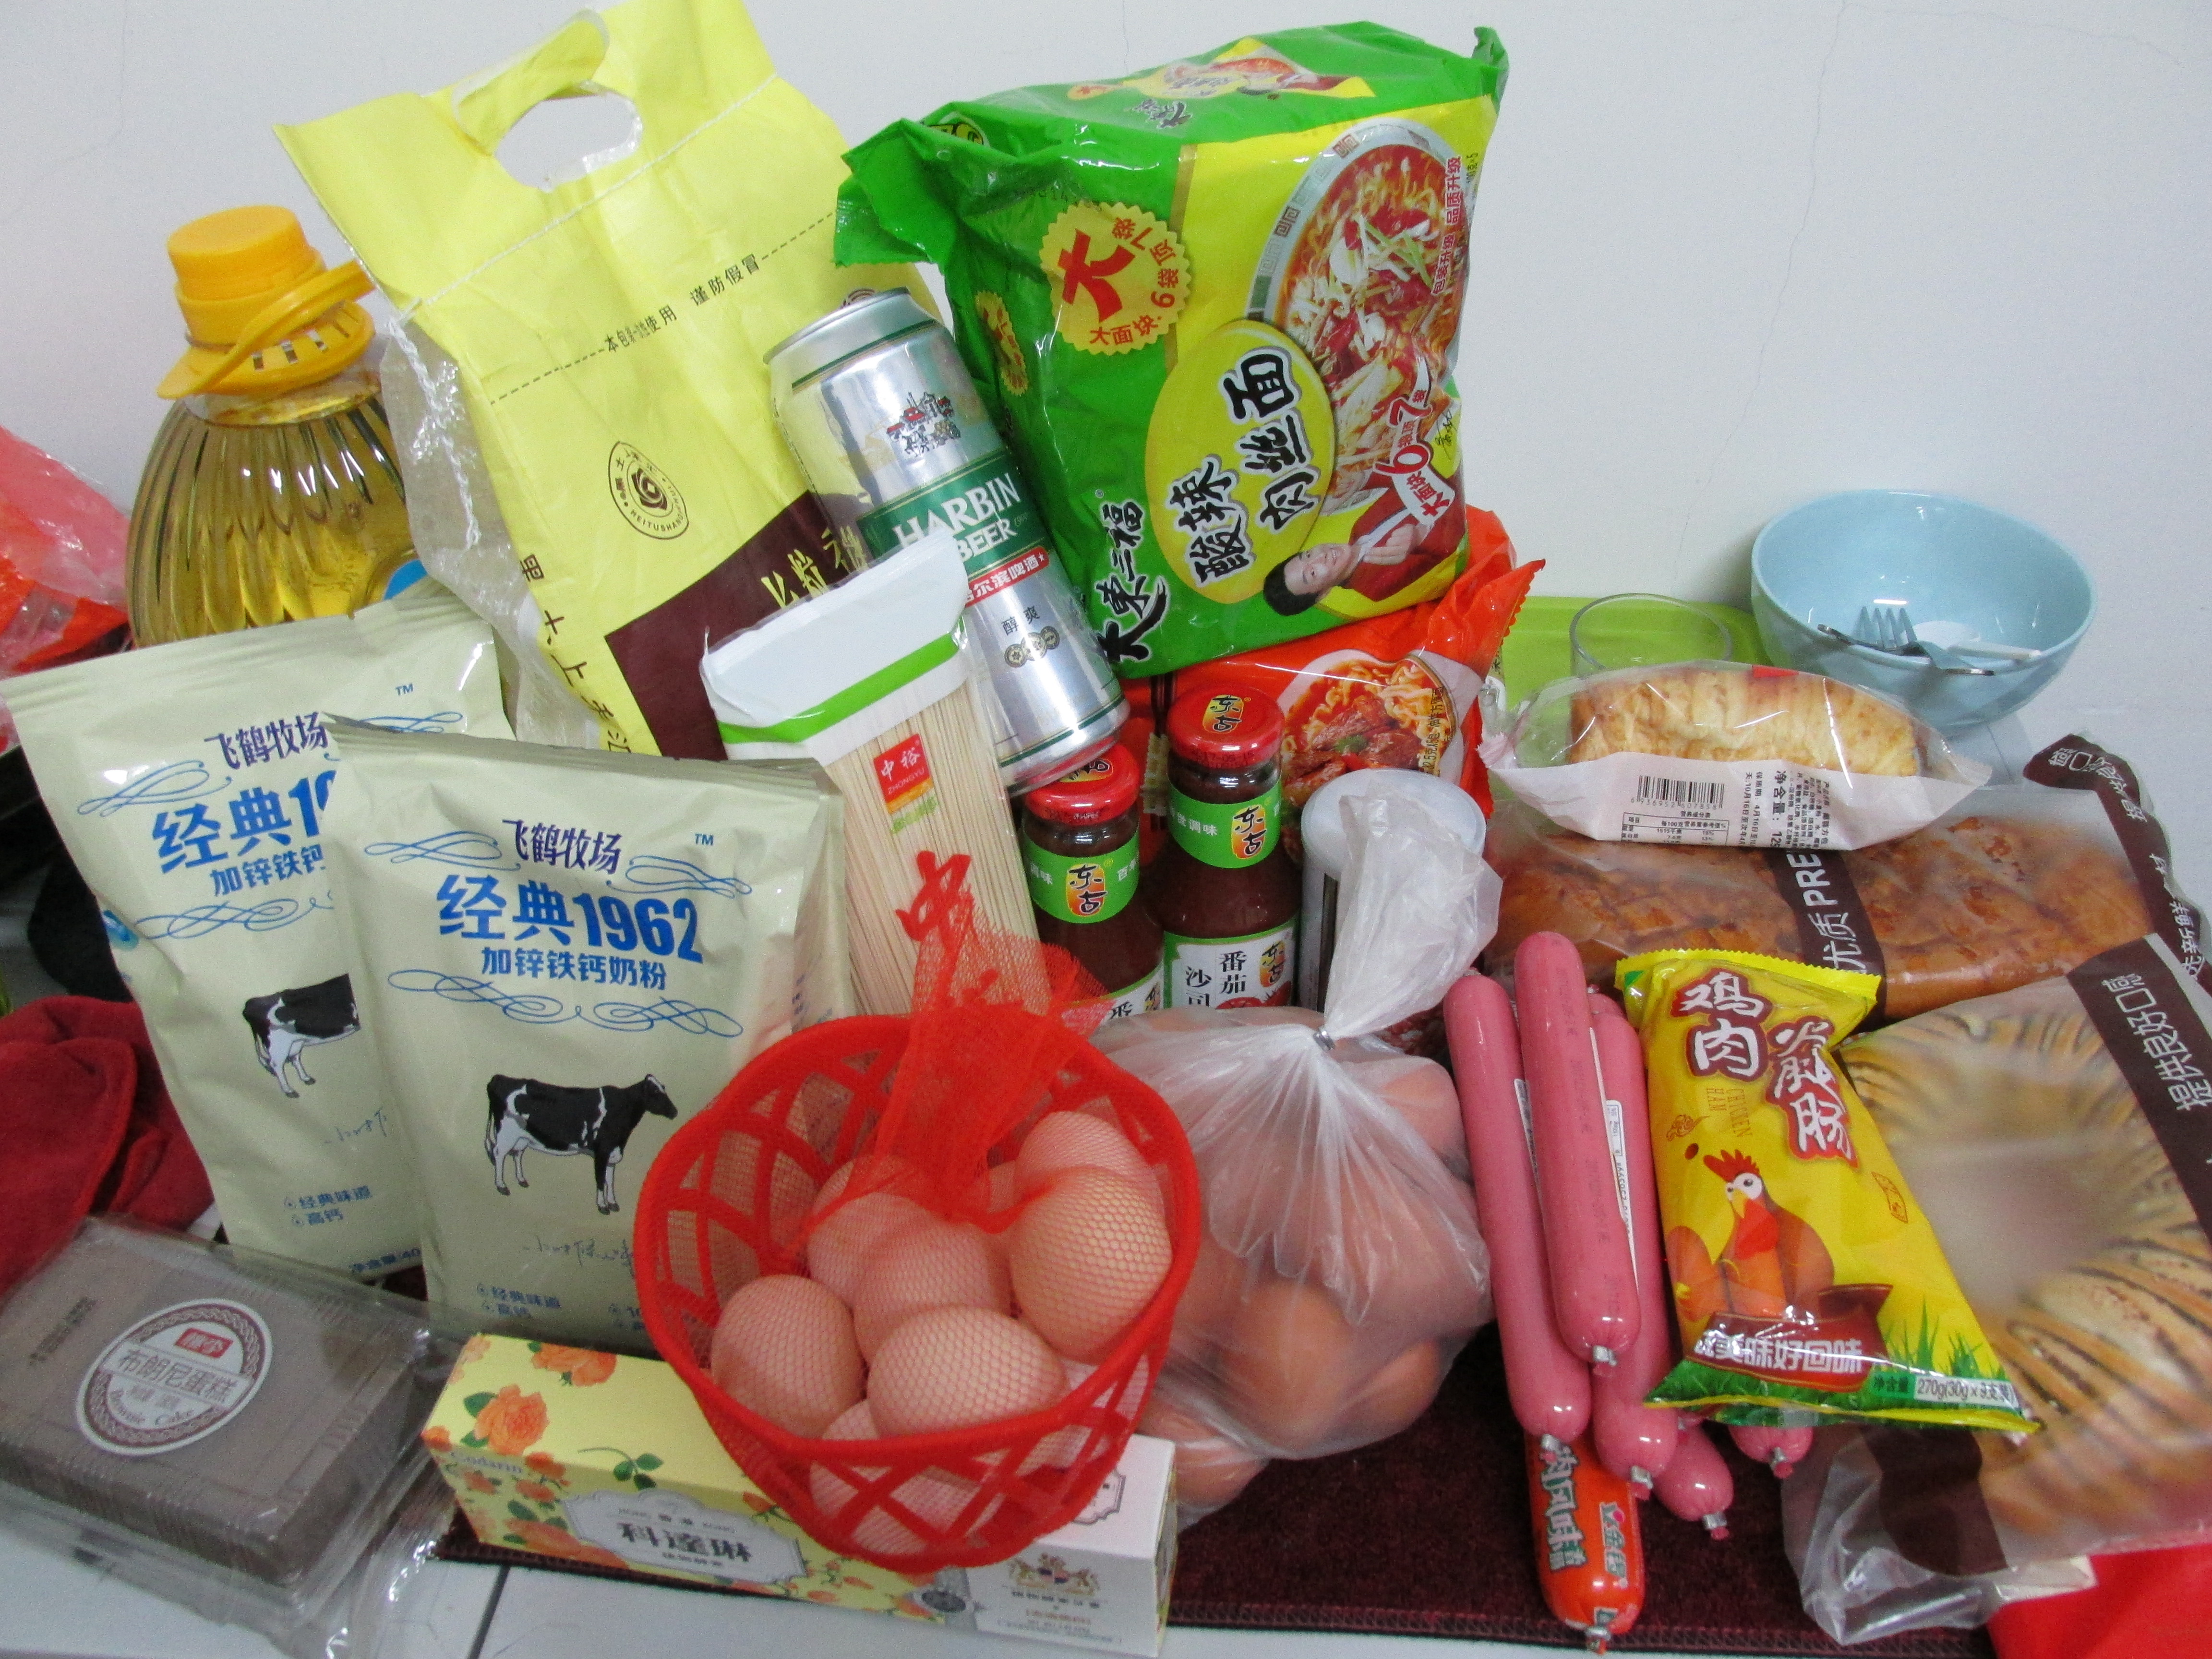
Typist Food, food, hamburger, cheese, dinner, lunch, breakfast, meat, meal, cooking, cook, rice, chicken, banana, fruits, hungry, eat, eating, dish, dishes, venezuela, milk, china, products, market, eggs, oil, beer, convenience food, snack, comfort food